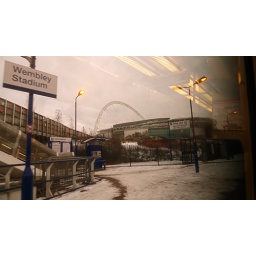
Wembley Stadium in the snow - through a train window